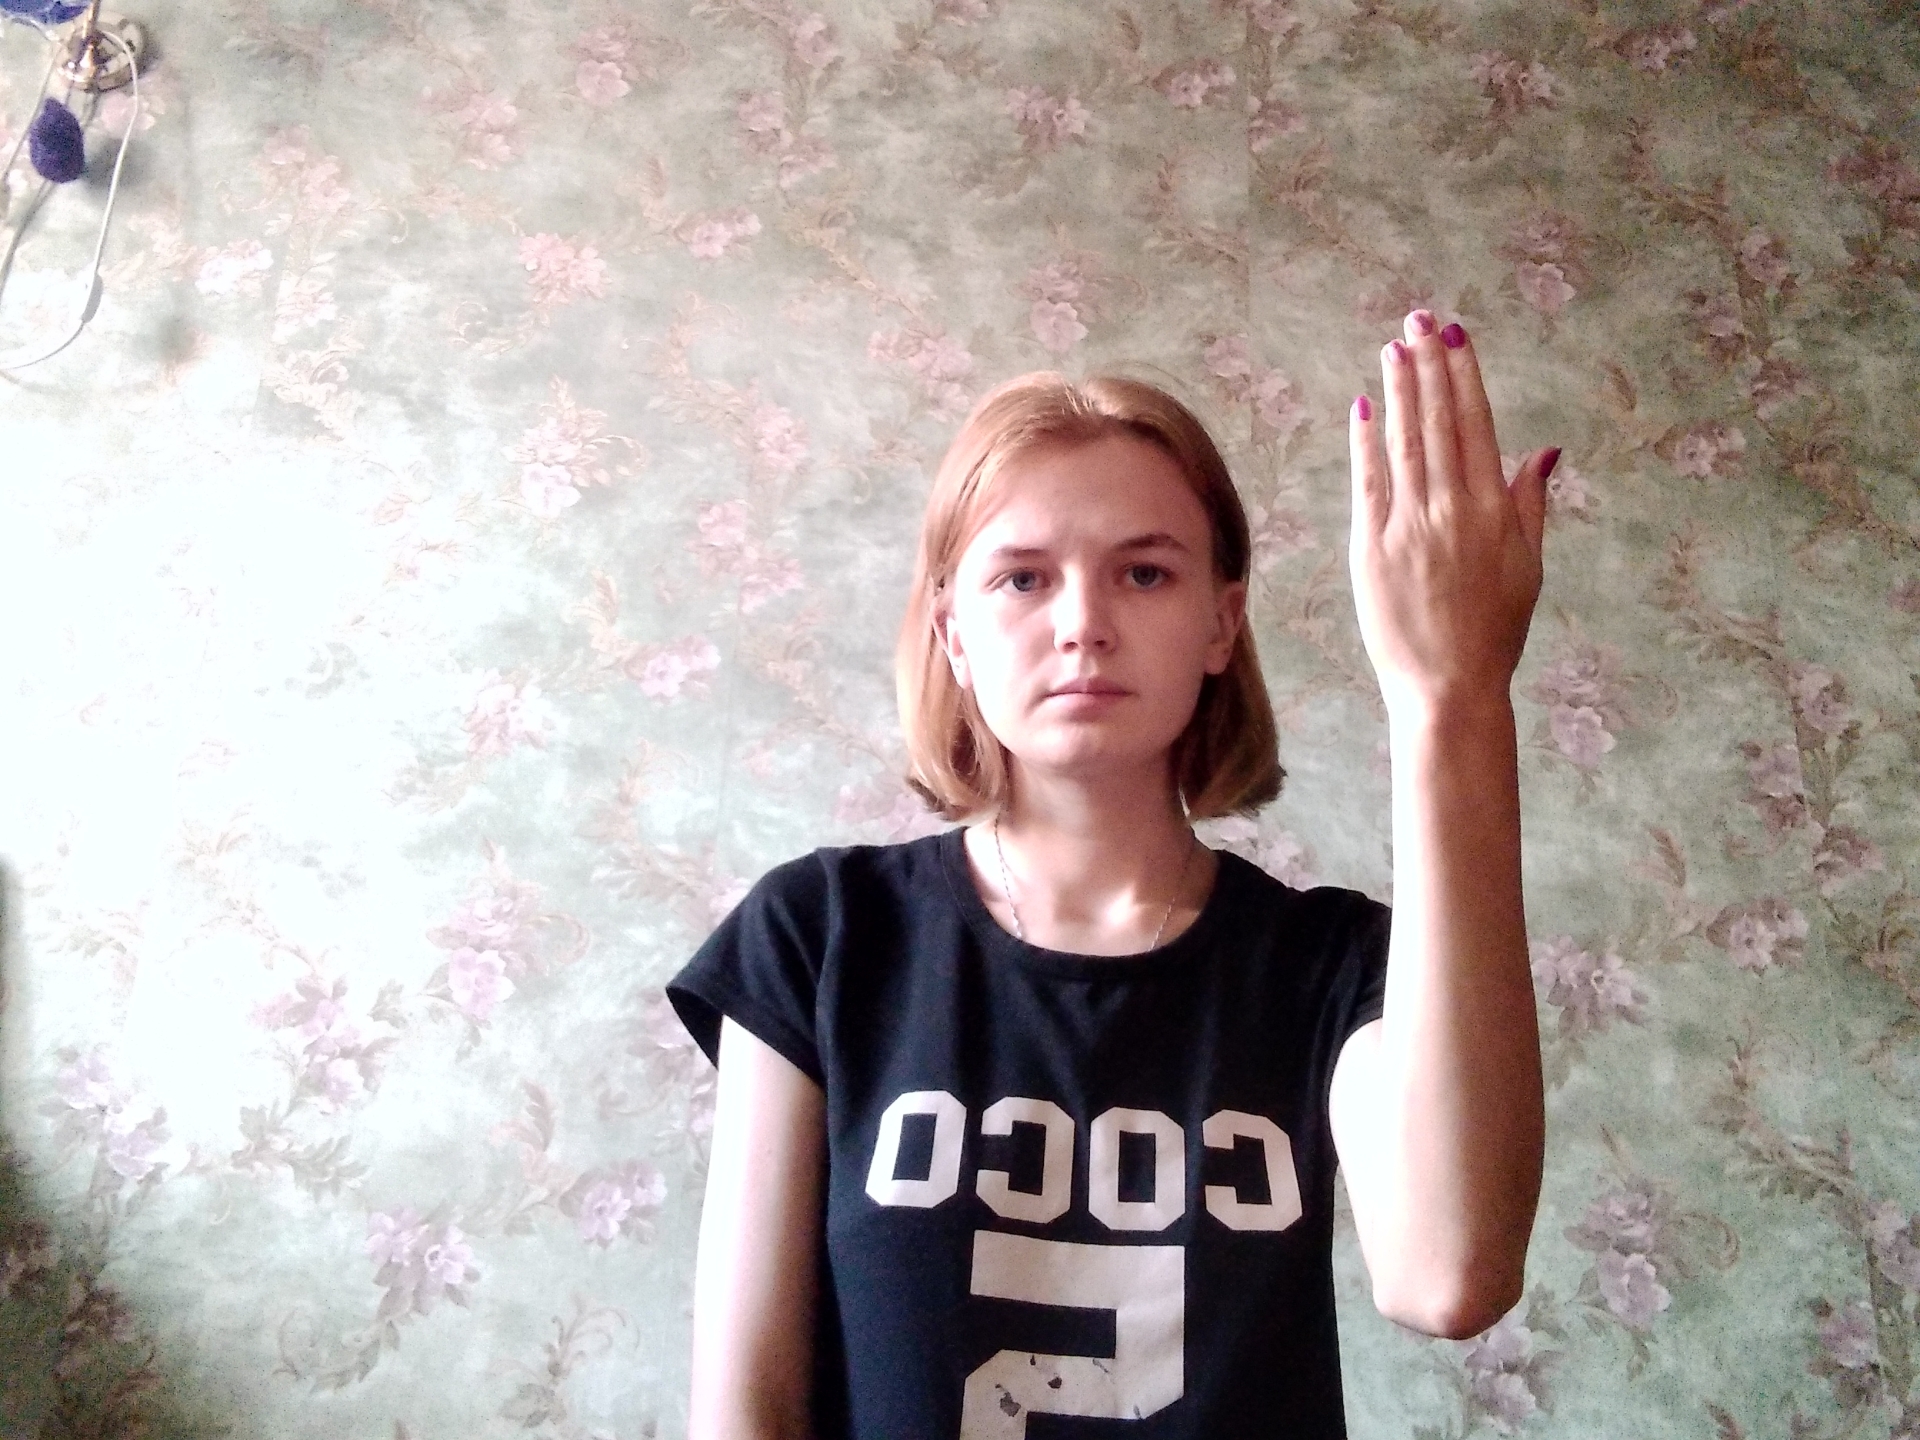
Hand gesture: stop_inverted